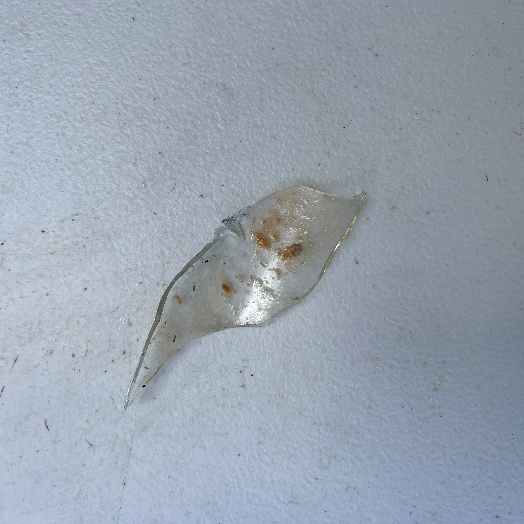
Label: Glass